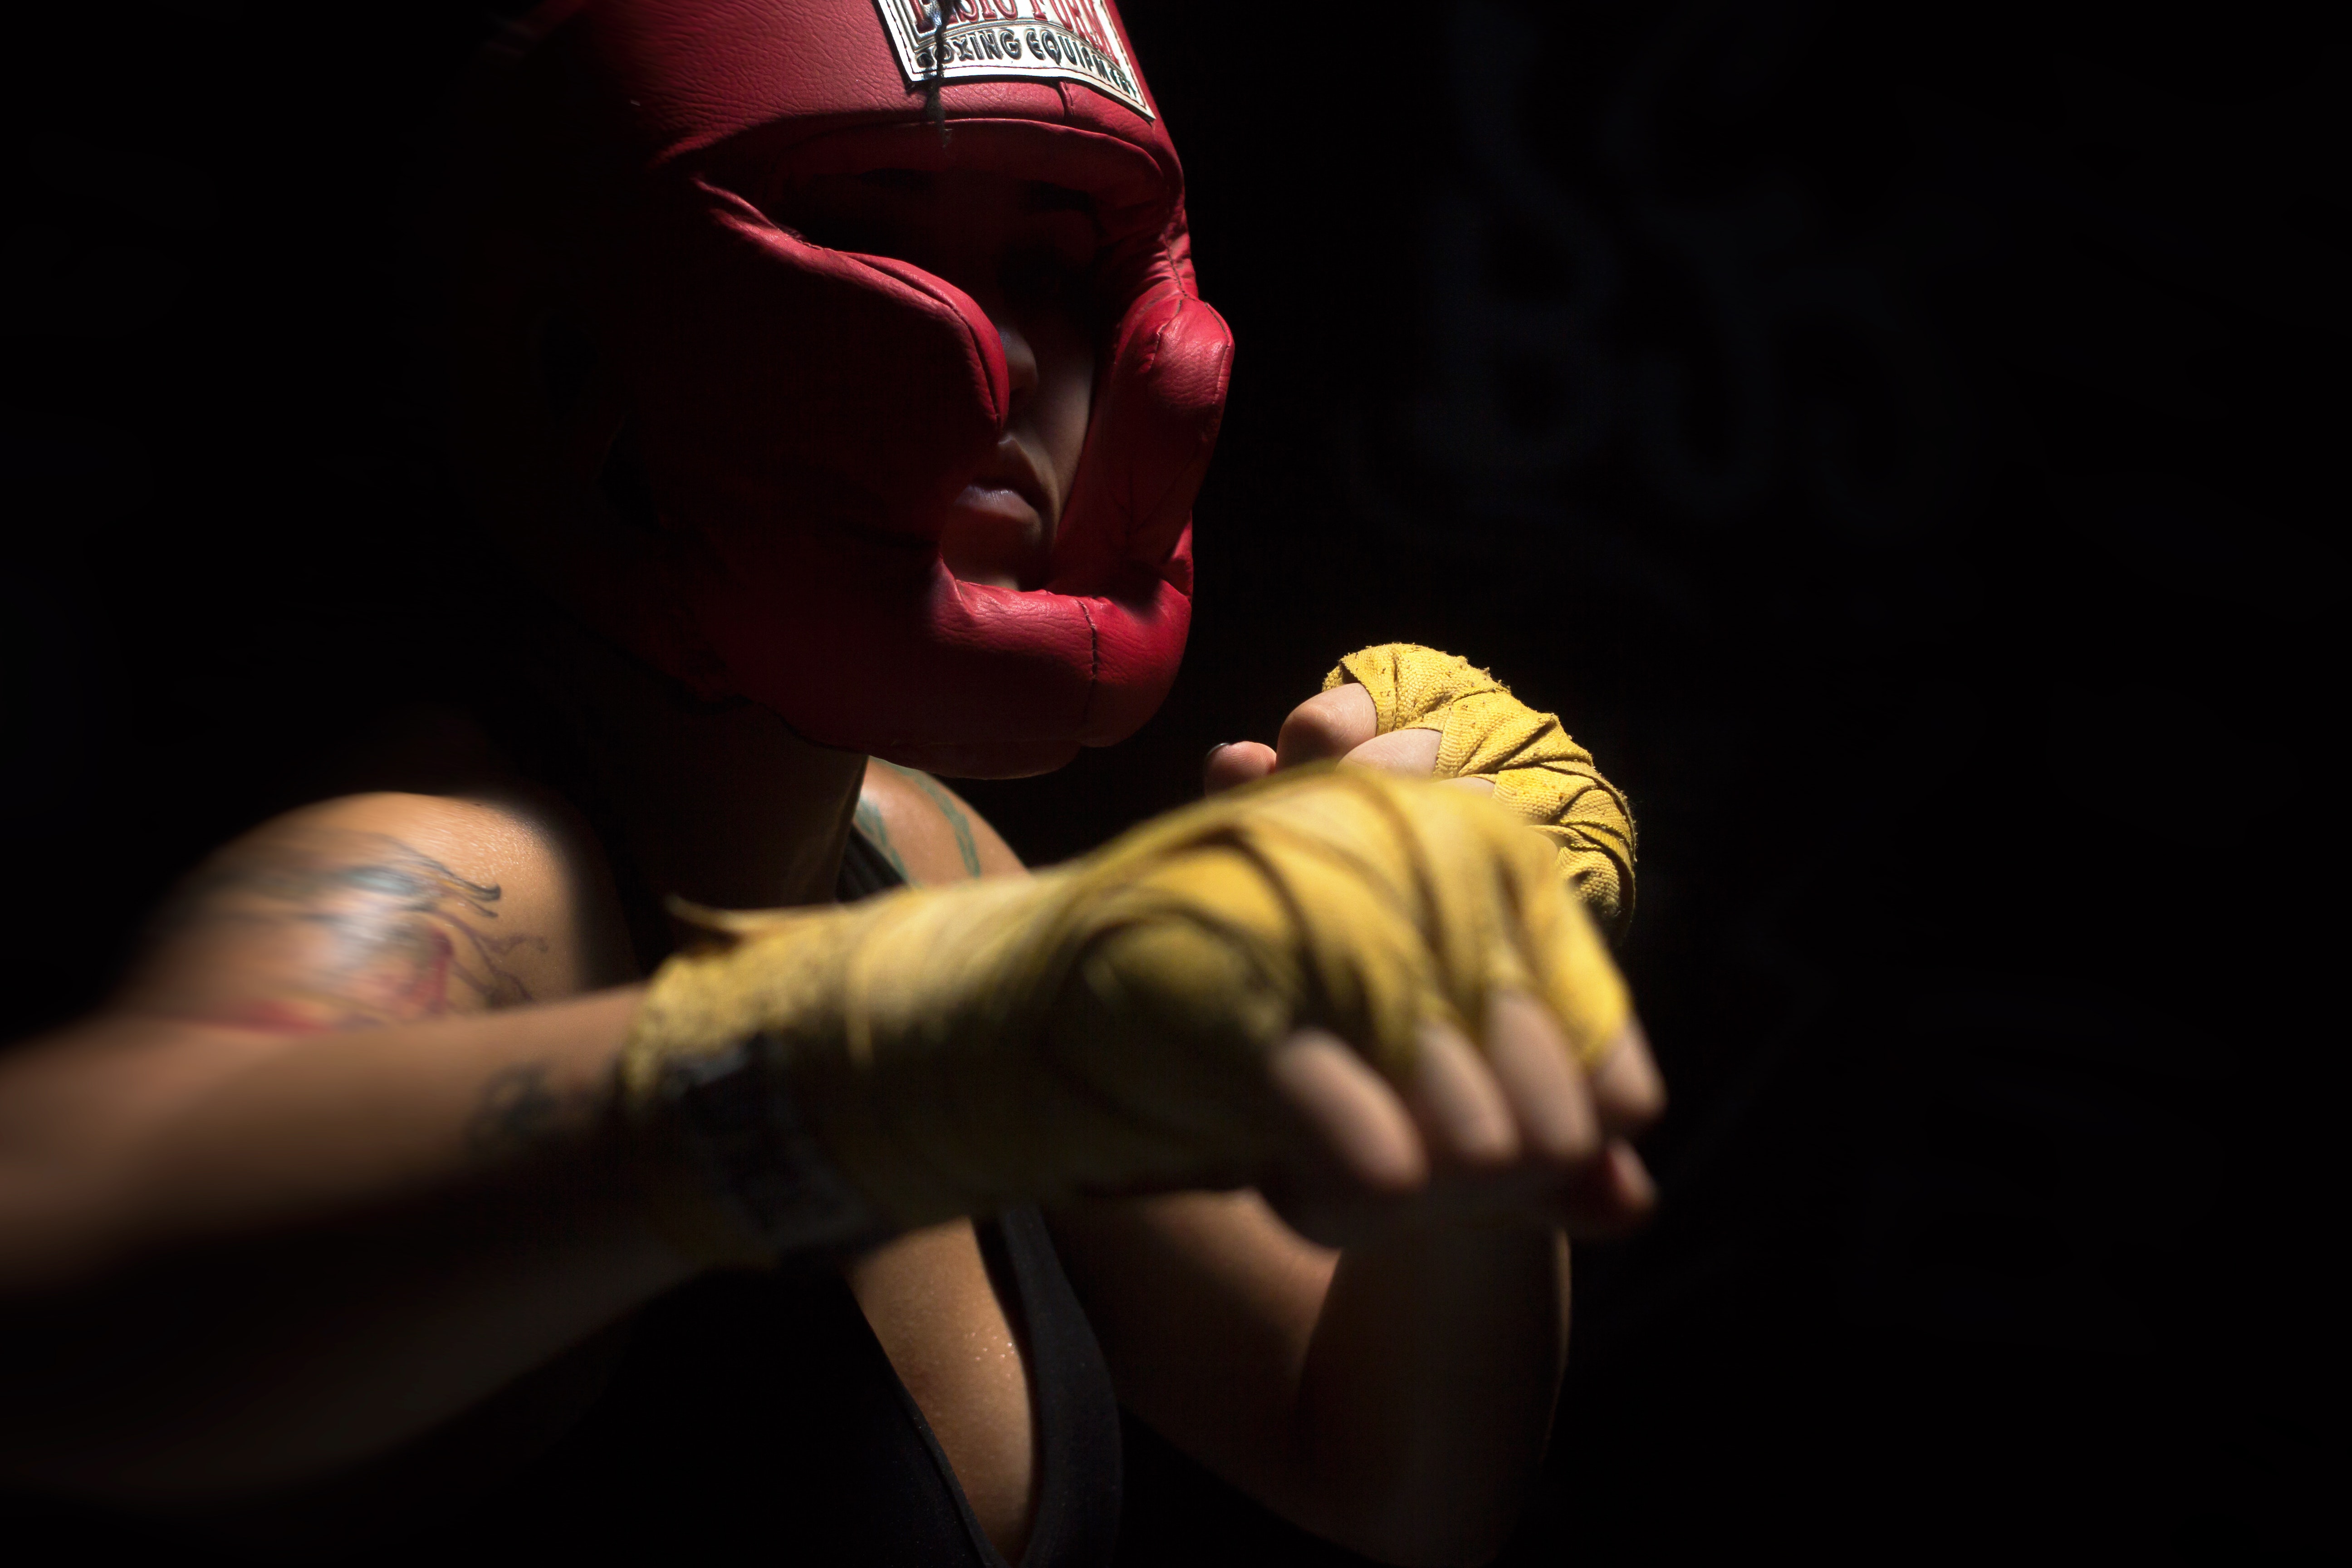
red, yellow, arm, hand, darkness, human, human body, muscle, photography, finger, performance, elbow, nail, flash photography, flesh